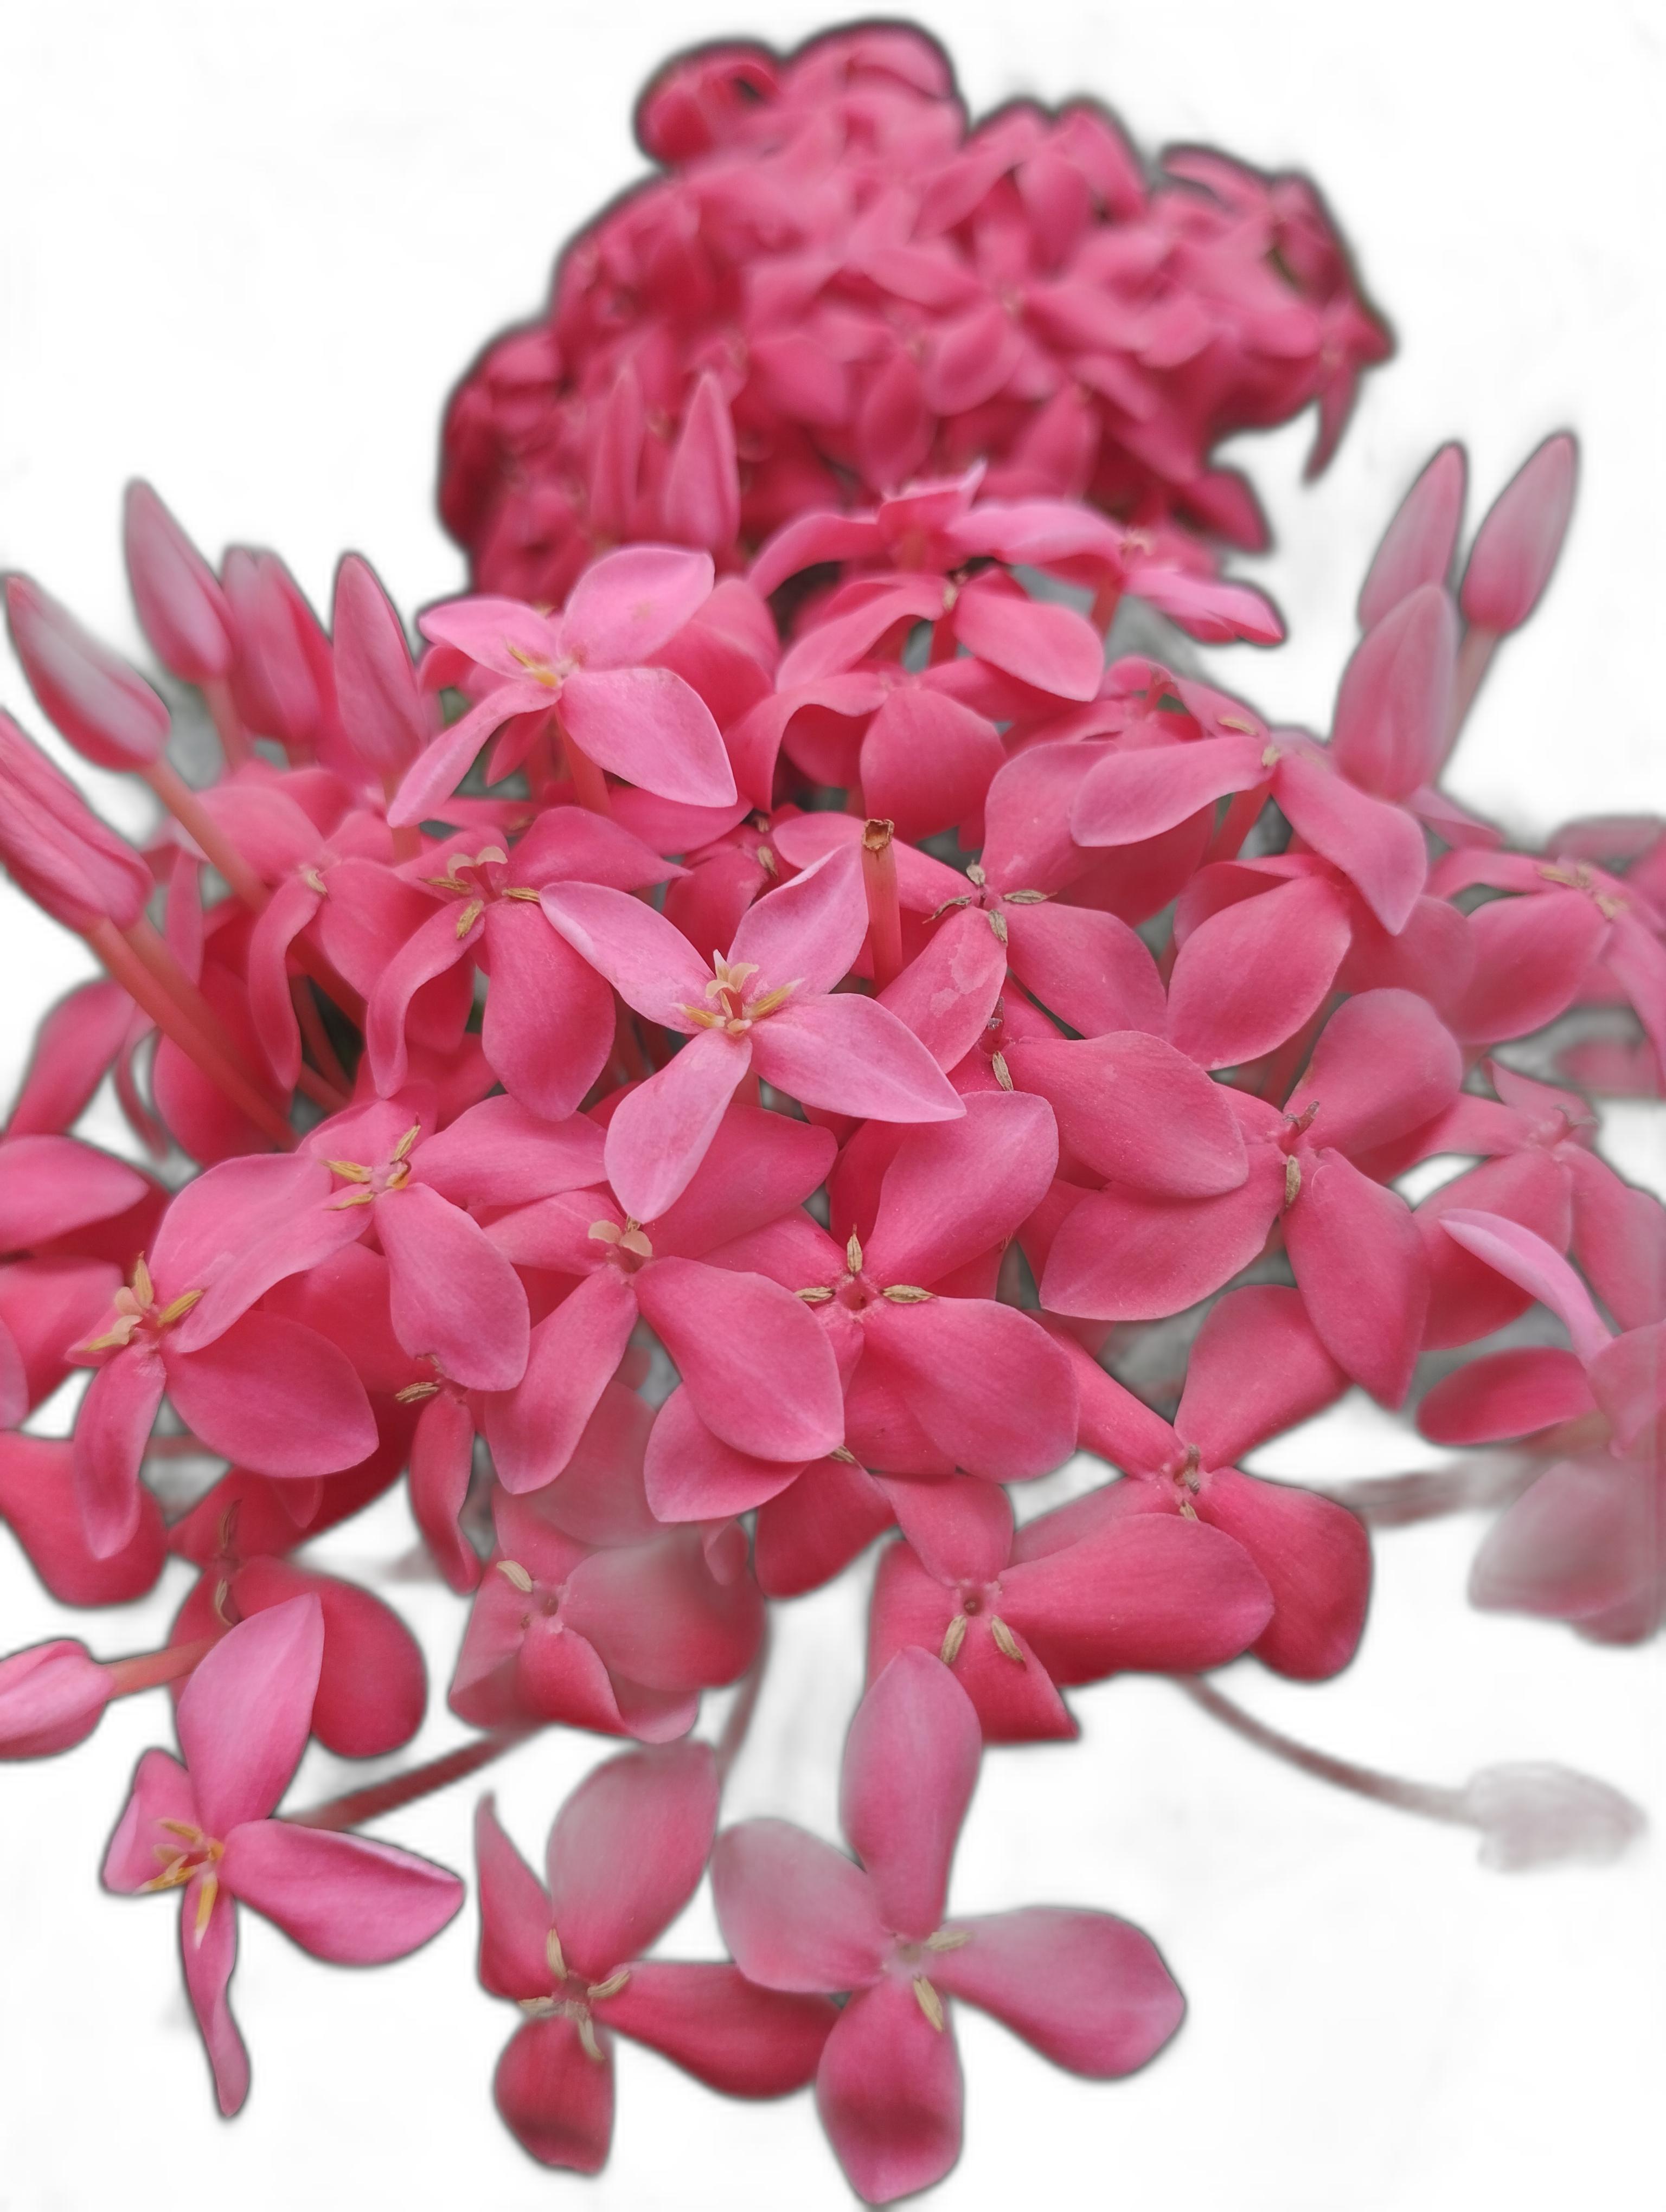
Label: Jungle geranium